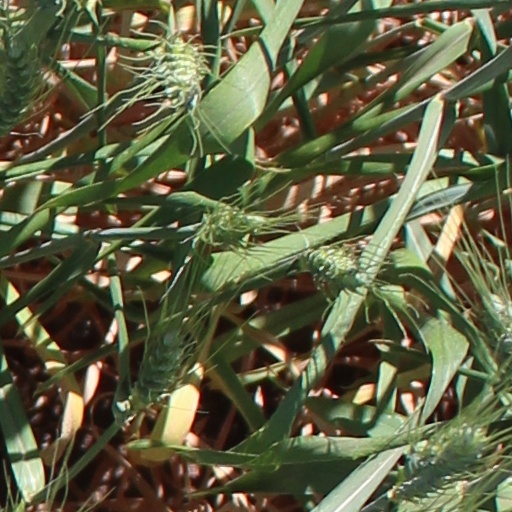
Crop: wheat